Interstate 283

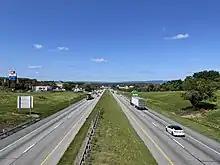
I-283 northbound at the PA 441 interchange in Swatara Township

I-283 begins at the Harrisburg East interchange of I-76 (Pennsylvania Turnpike) in Lower Swatara Township, Dauphin County; this interchange is a trumpet interchange. Past the interchange toll plaza, the road continues north and immediately reaches a partial cloverleaf interchange with the PA 283 freeway that also has access to PA 230 via Eisenhower Boulevard. I-283 continues north-northwest as a four-lane freeway, running past business parks before entering areas of farms and woods, crossing into Swatara Township. The road enters commercial areas as it comes to a diamond interchange with PA 441. After that exit, the road continues northwest before turning north and passing an industrial park. I-283 comes to its northern terminus at the Eisenhower Interchange with I-83/US 322 (Capital Beltway), at which point the freeway continues north as part of I-83 northbound/US 322 westbound along the Capital Beltway while I-83 southbound heads west along the Capital Beltway and US 322 eastbound heads east on a freeway.